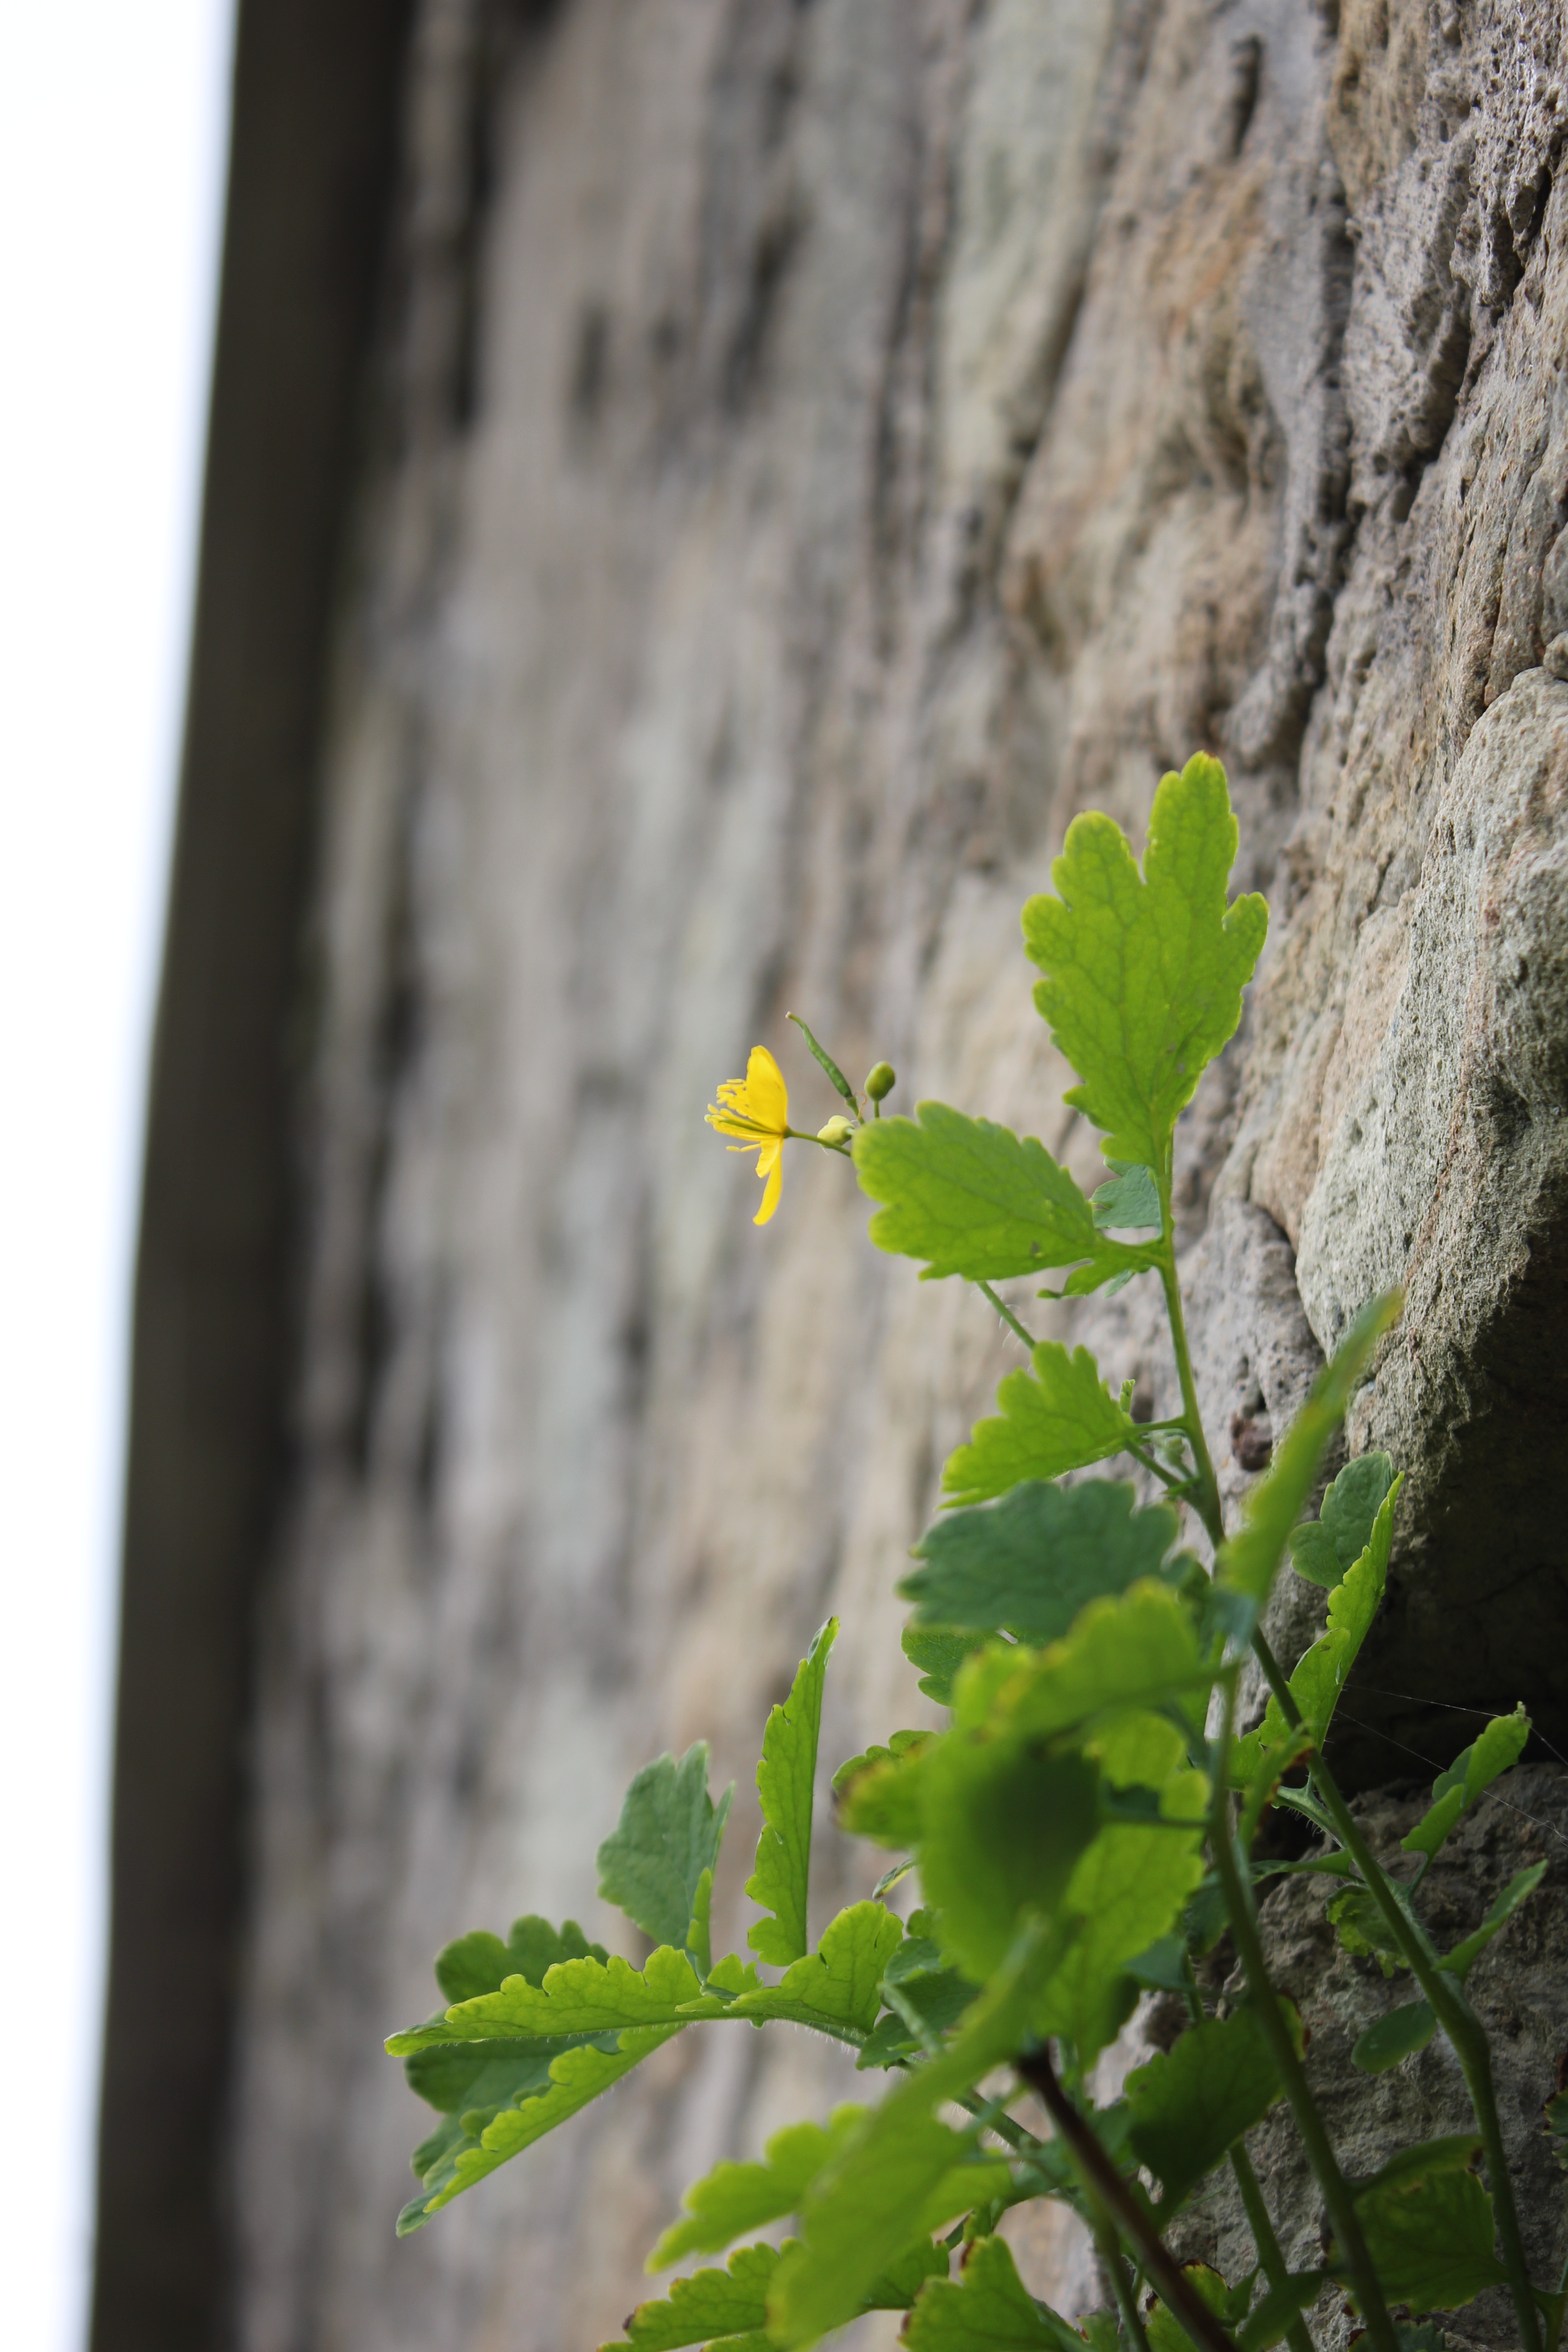
tree, nature, rock, branch, plant, leaf, flower, stone, green, botany, flora, fauna, wildflower, rocks, flowering plant, land plant